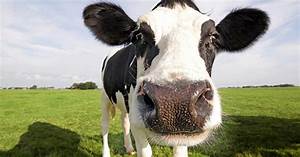
Label: cow